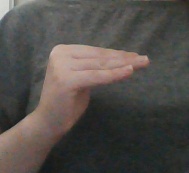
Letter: haa